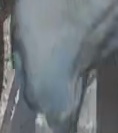
Face region: mouth_nostrils (mouth_chin_nostrils_and_profile)
Pain indicator: moderately_present